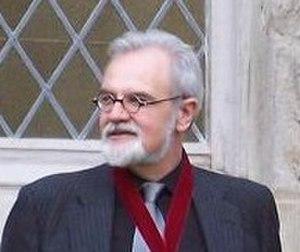
Noël Carroll, né le 25 décembre 1947 à Far Rockaway, est un philosophe américain qui fait autorité pour ses analyses esthétiques dans le domaine du cinéma. Il travaille également sur la philosophie de l'art en général, la théorie des médias, ou encore la philosophie de l'histoire. Il est actuellement professeur à l'université Temple.